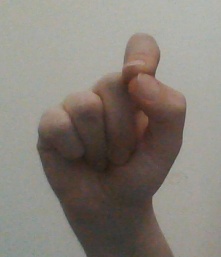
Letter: fa